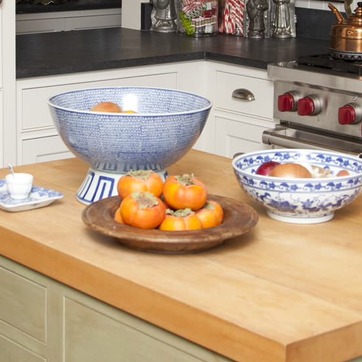
Material: food